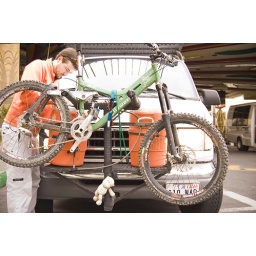
Chad writes up the bill for the tour and bike rental in his office. I sign and we part ways.